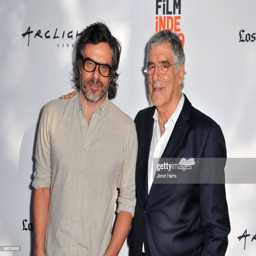
comedian and actor attend the premiere during festival .